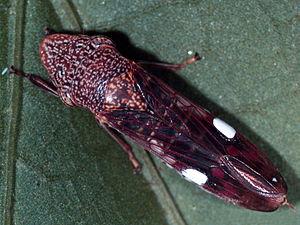
La mouche pisseuse ou cicadelle pisseuse est une espèce d'insectes hémiptères de la famille des Cicadellidae.
Cet article présente une liste des maladies de la vigne.